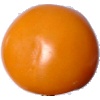
Label: Tomato Yellow 1